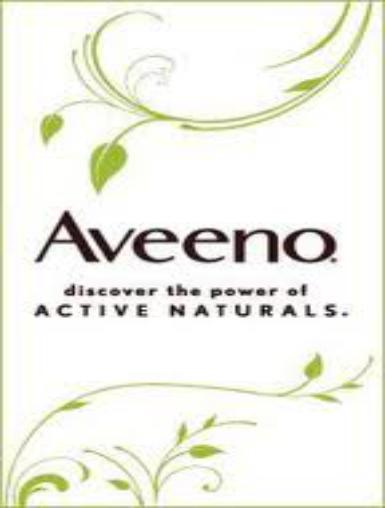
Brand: Aveeno
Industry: Necessities